Aphanopetalum resinosum

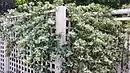
Cultivated in a garden

Usually a vine or a rambling shrub growing in moist areas. Leaves 4 to 8 cm long, 1.5 to 3 cm wide, wavy edged or toothed. Leaf shape varies from ovate to lanceolate. Leaf stem 2 to 5 mm long. The stem is hairless and is marked with lenticels (or raised resinous dots).